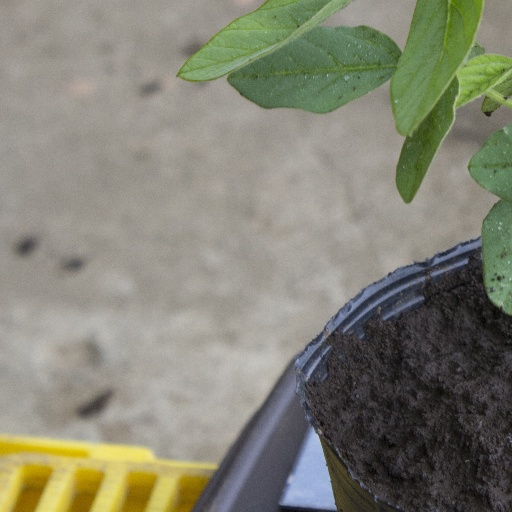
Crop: soybean